Red Riding Hood (2003 film)

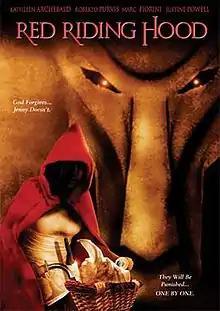
DVD cover

Red Riding Hood is a 2003 Italian slasher film loosely based on the story of Little Red Riding Hood, directed by Giacomo Cimini, the film stars Roberto Purvis as Tom Hunter, Justine Powell as Arianna and Kathleen Archebald as Rose McKenzie.